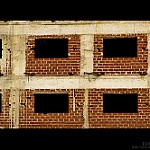
Label: buildings